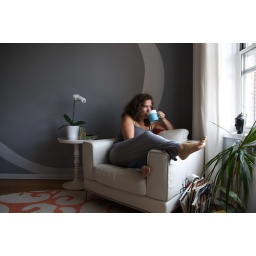
I am home! Every morning I sit and have a cup of tea and stare out over the roof tops....